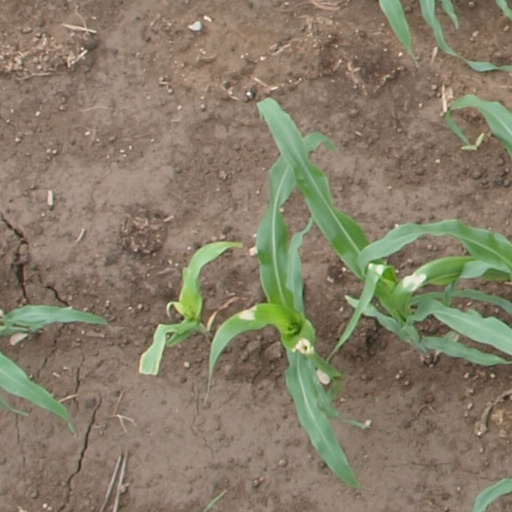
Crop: maize; corn